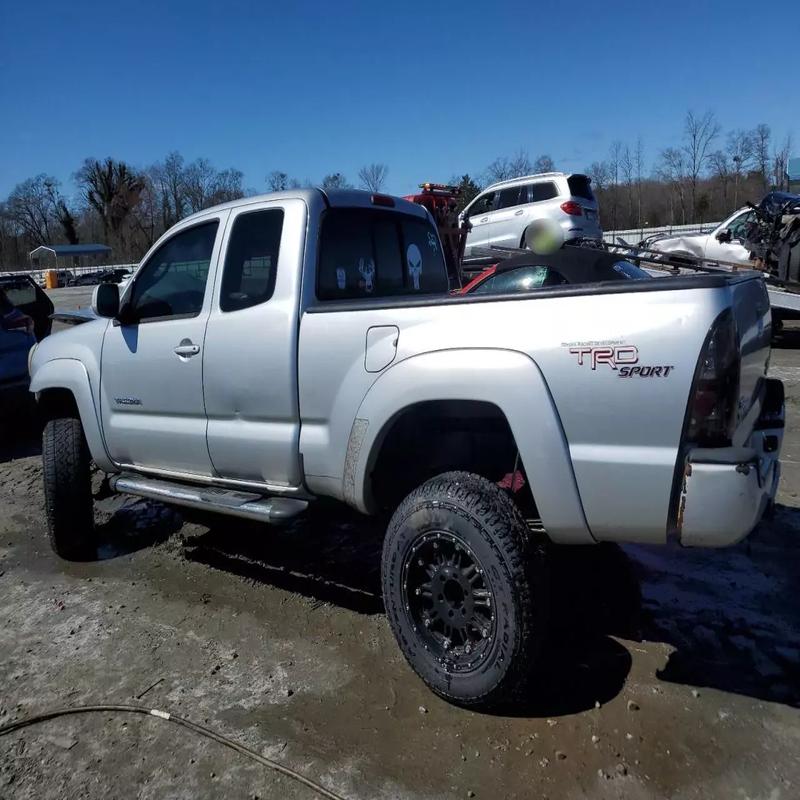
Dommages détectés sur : aile arrière droite, pare-choc arrière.
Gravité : mineur